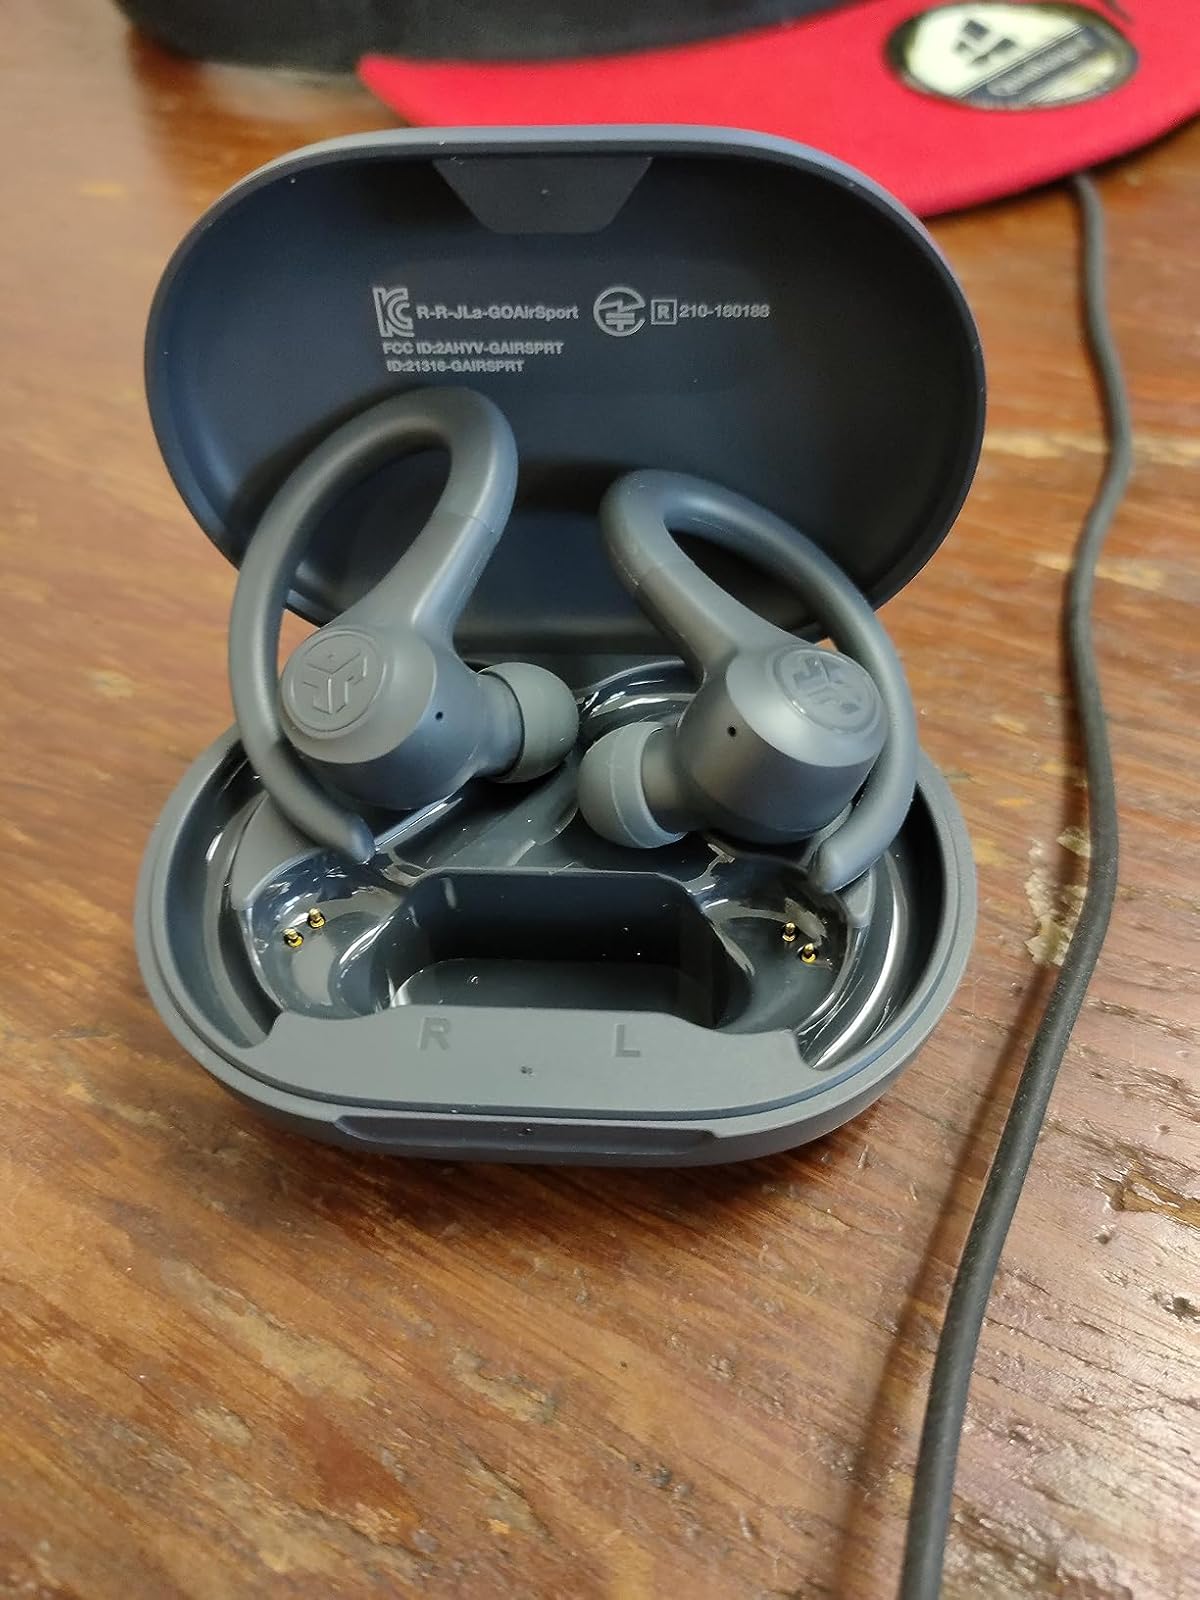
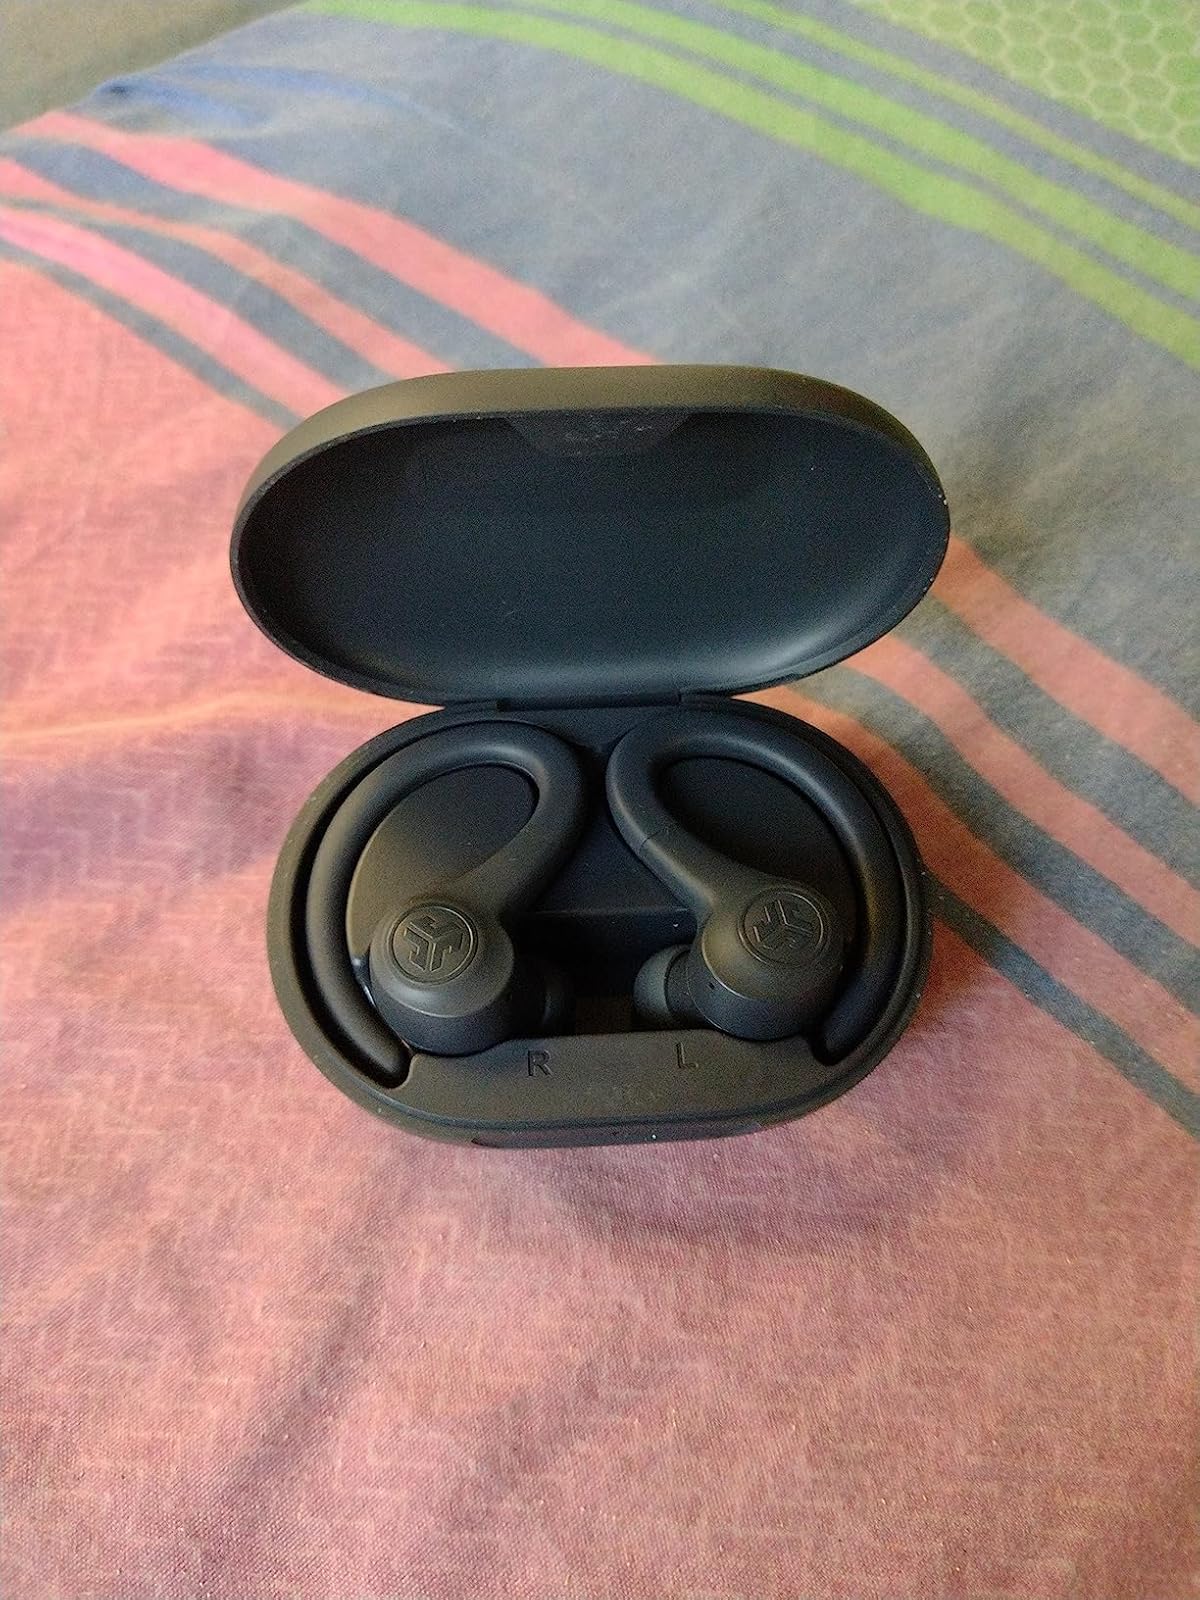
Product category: earbuds
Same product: yes